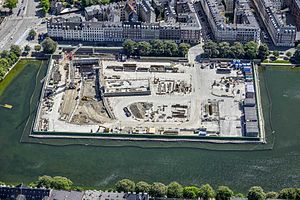
Bygge- og anlægsvirksomhed / Historie / Eksempler på danske bygværker
Bygge- og anlægsvirksomhed er betegnelsen for den del af erhvervslivet, som er beskæftiget med at opføre, ombygge eller reparere bygværker eller anlægsarbejder af enhver art og størrelse, såsom bygninger og huse, veje og jernbaner, broer og tunneler, havne og lufthavne, cykelstier og golfbaner. Disse aktiviteter adskiller sig fra industriel produktion ved, at hvert produkt er specielt designet til køberen, hvor man i industriel produktion masseproducerer ens produkter, fx sko eller biler, til et marked. Bygge- og anlægsvirksomhed står typisk for 6-9 % af bruttonationalproduktet i industrialiserede lande, og i Danmark var der i 2016 beskæftiget knap 165.000 personer i denne branche.